Thermopile

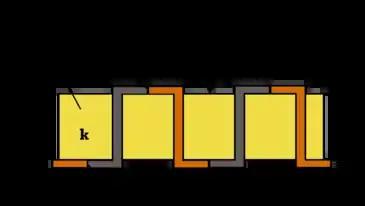
Diagram of a differential temperature thermopile with two sets of thermocouple pairs connected in series. The two top thermocouple junctions are at temperature "T" while the two bottom thermocouple junctions are at temperature "T". The output voltage from the thermopile, "ΔV", is directly proportional to the temperature differential, "ΔT" or "T" - "T", across the thermal resistance layer and number of thermocouple junction pairs. The thermopile voltage output is also directly proportional to the heat flux, "q"", through the thermal resistance layer.

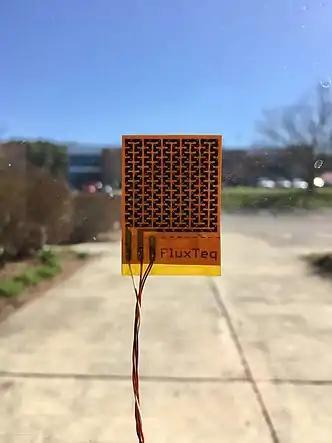
Picture of a heat flux sensor that utilizes a thermopile construction to directly measure heat flux. Model shown is the FluxTeq PHFS-01 heat flux sensor. Voltage output is passively induced from the thermopile proportional to the heat flux through the sensor or similarly the temperature difference across the thin-film substrate and number of thermocouple junction pairs. This voltage output from the sensor's thermopile is initially calibrated in order to relate it to heat flux.

A thermopile or a thermoelectric pile is a device that converts thermal energy into electrical energy. It is composed of several thermocouples connected usually in series or, less commonly, in parallel. Such a device works on the principle of the thermoelectric effect, i.e., generating a voltage when its dissimilar metals (thermocouples) are exposed to a temperature difference.